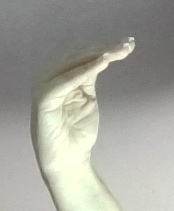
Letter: haa